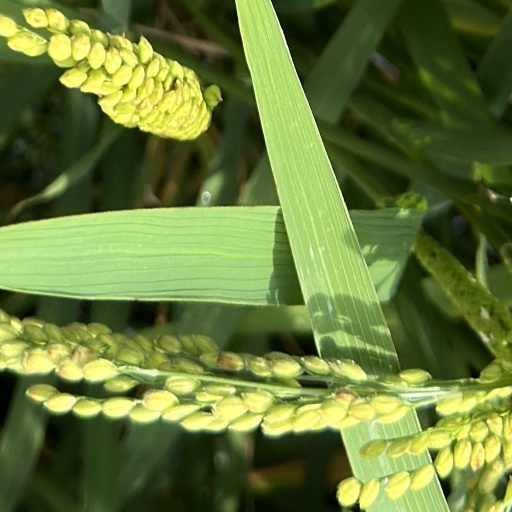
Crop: rice